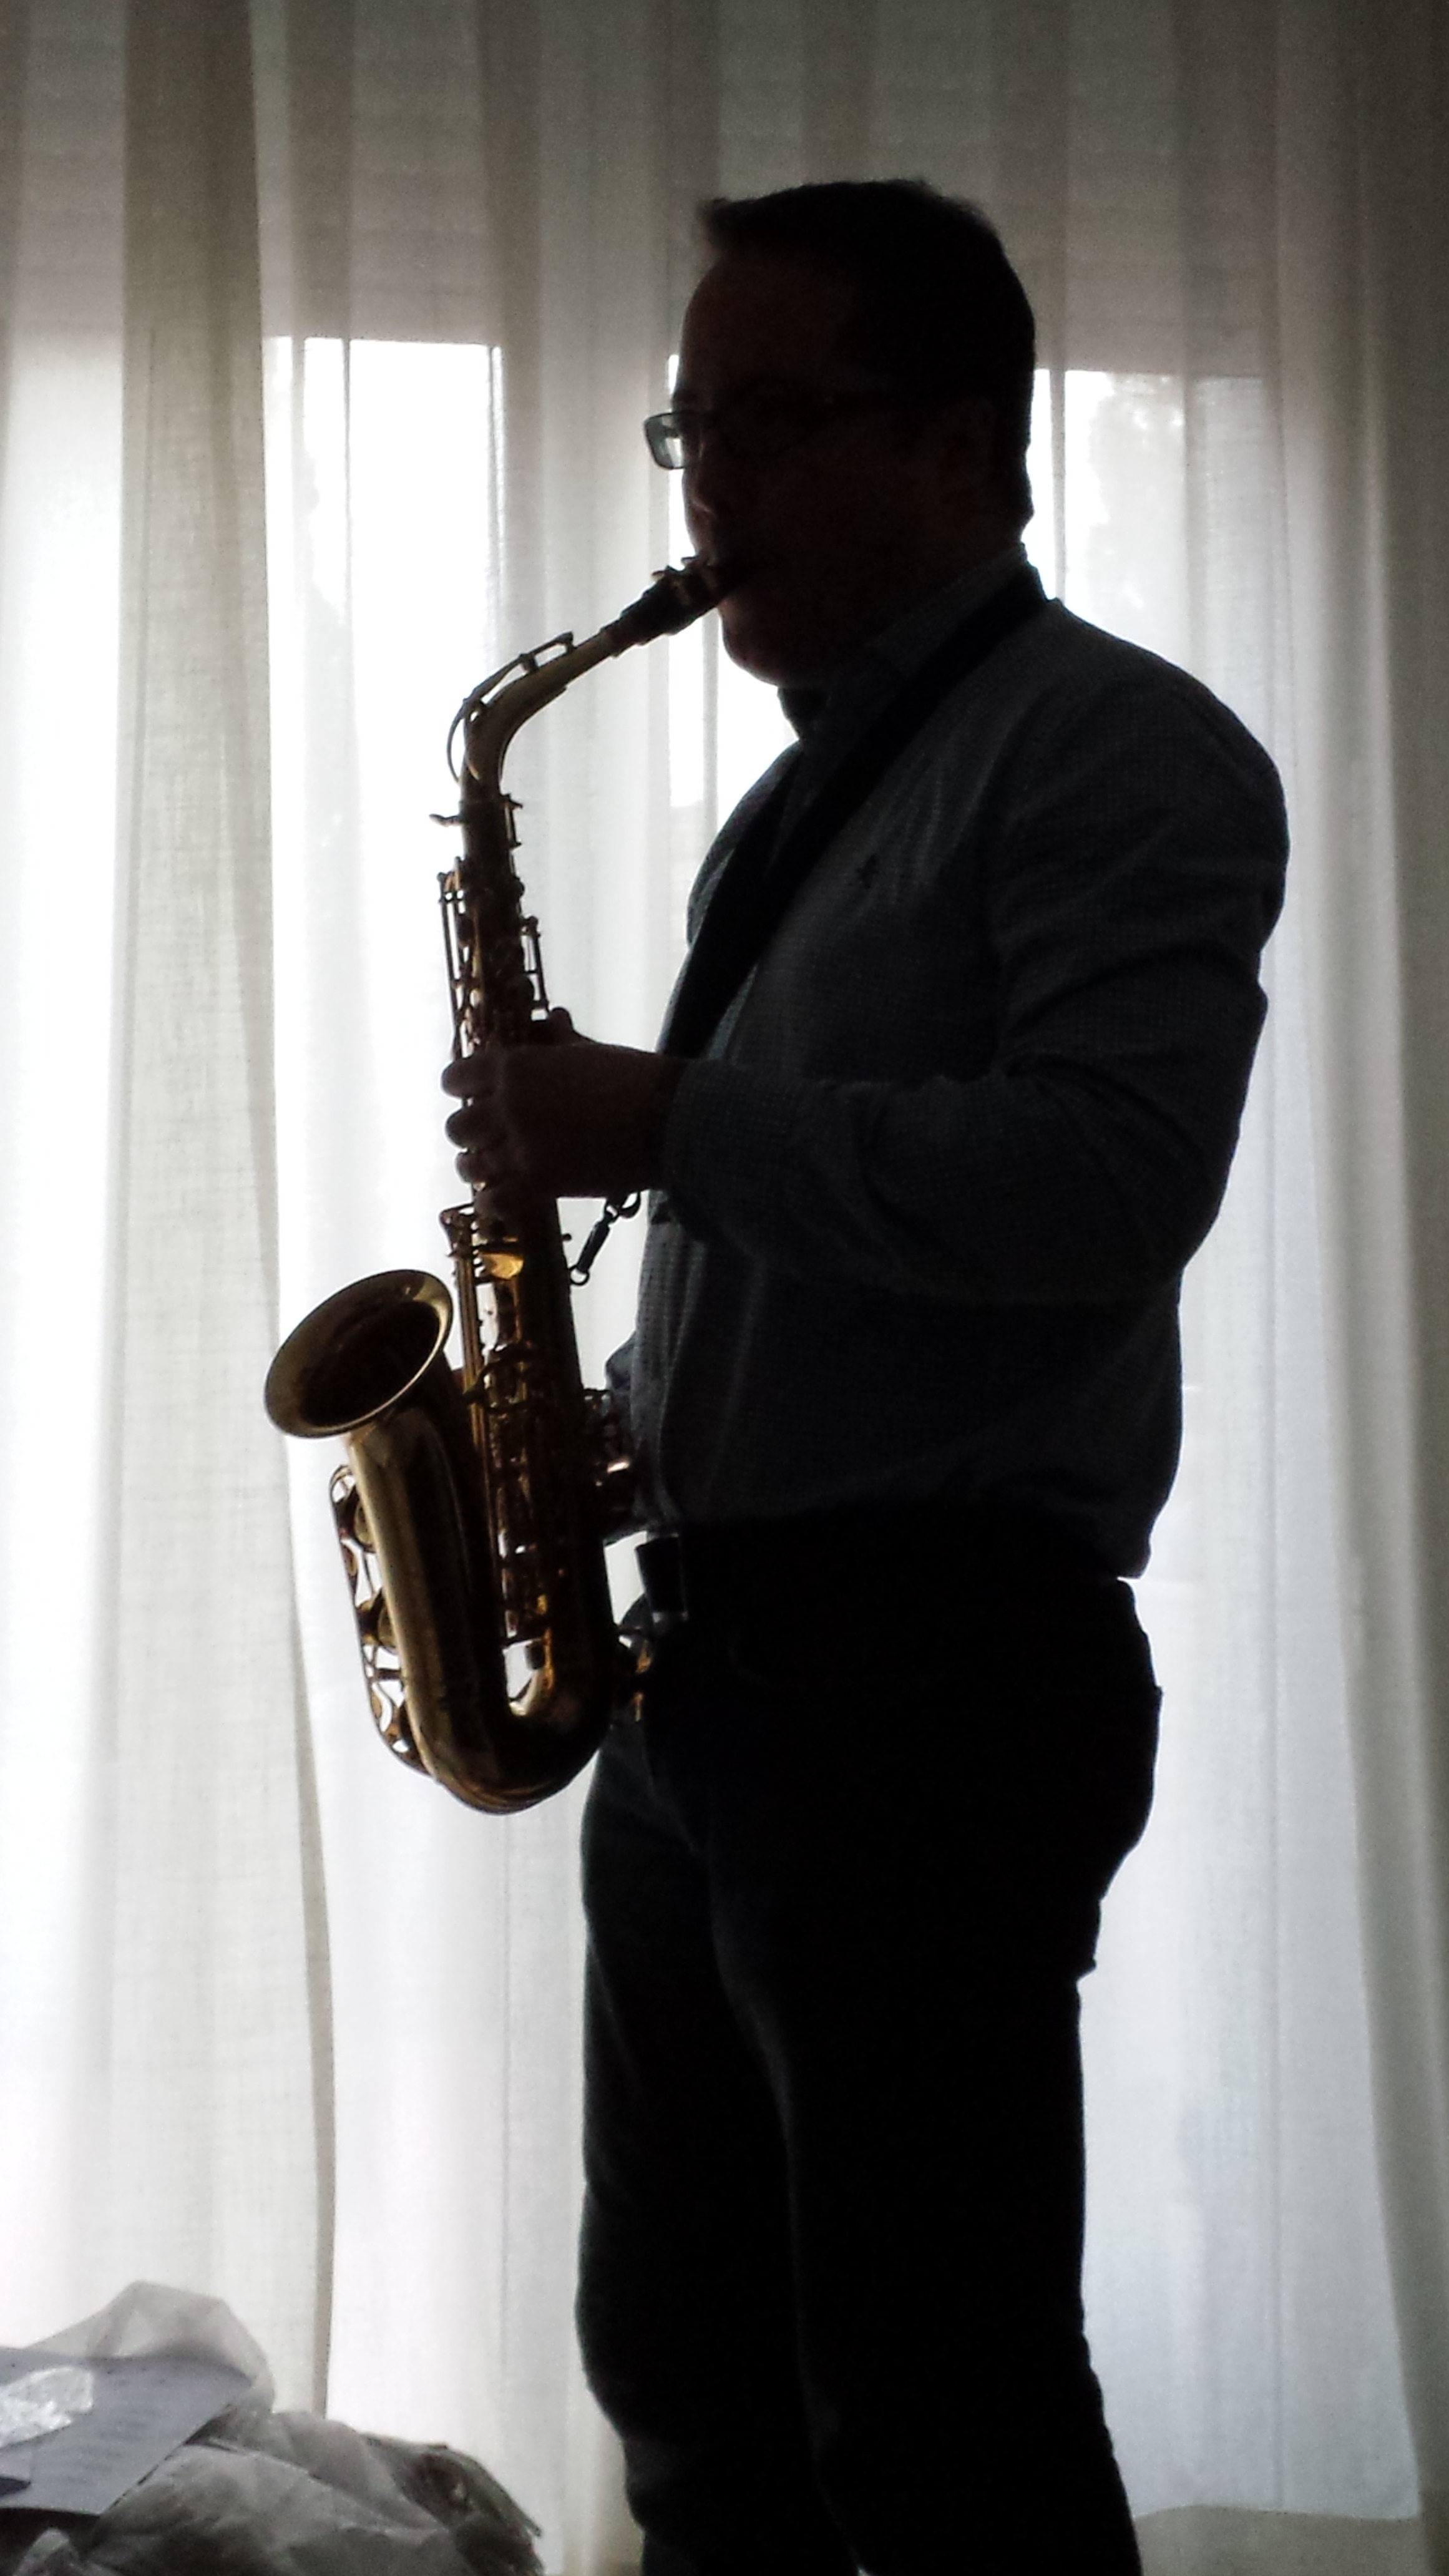
music, guitar, black, musical instrument, saxophone, sax, backlight, guitarist, trumpet, string instrument, bowed string instrument, plucked string instruments